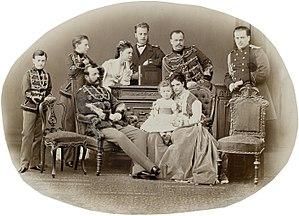
Vladimir Alexandrovitch de Russie, grand-duc de Russie, est né le 22 avril 1847 à Saint-Pétersbourg, en Russie, et mort le 17 février 1909 dans cette même ville. Troisième fils du tsar Alexandre II, c'est un militaire, un homme politique et un collectionneur russe.